Robert Patterson Hughes

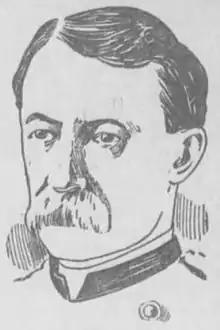
"Ness County Echo" (Ness City, Kansas), March 15, 1902

Robert Patterson Hughes (April 11, 1839 – October 27, 1909) was an American military officer. He served from 1861 until 1903 and attained the rank of major general.